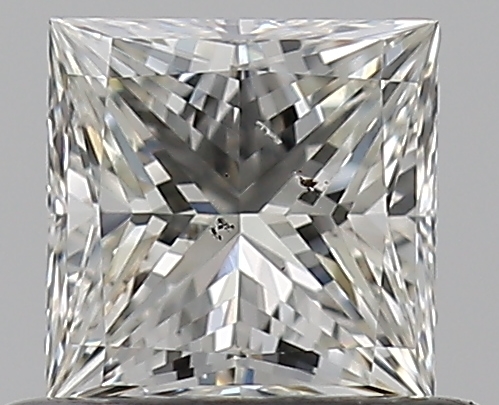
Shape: princess
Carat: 0.5
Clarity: SI1
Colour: J
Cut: EX
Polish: EX
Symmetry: VG
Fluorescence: F
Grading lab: GIA
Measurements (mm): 4.34 x 4.34 x 3.17